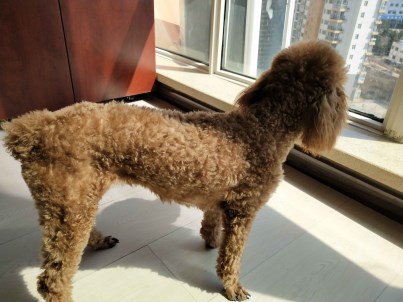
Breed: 7449-n000128-teddy